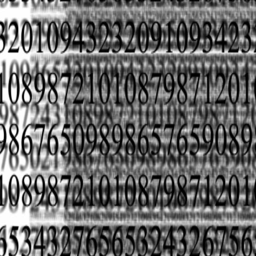
the front wall of numbers